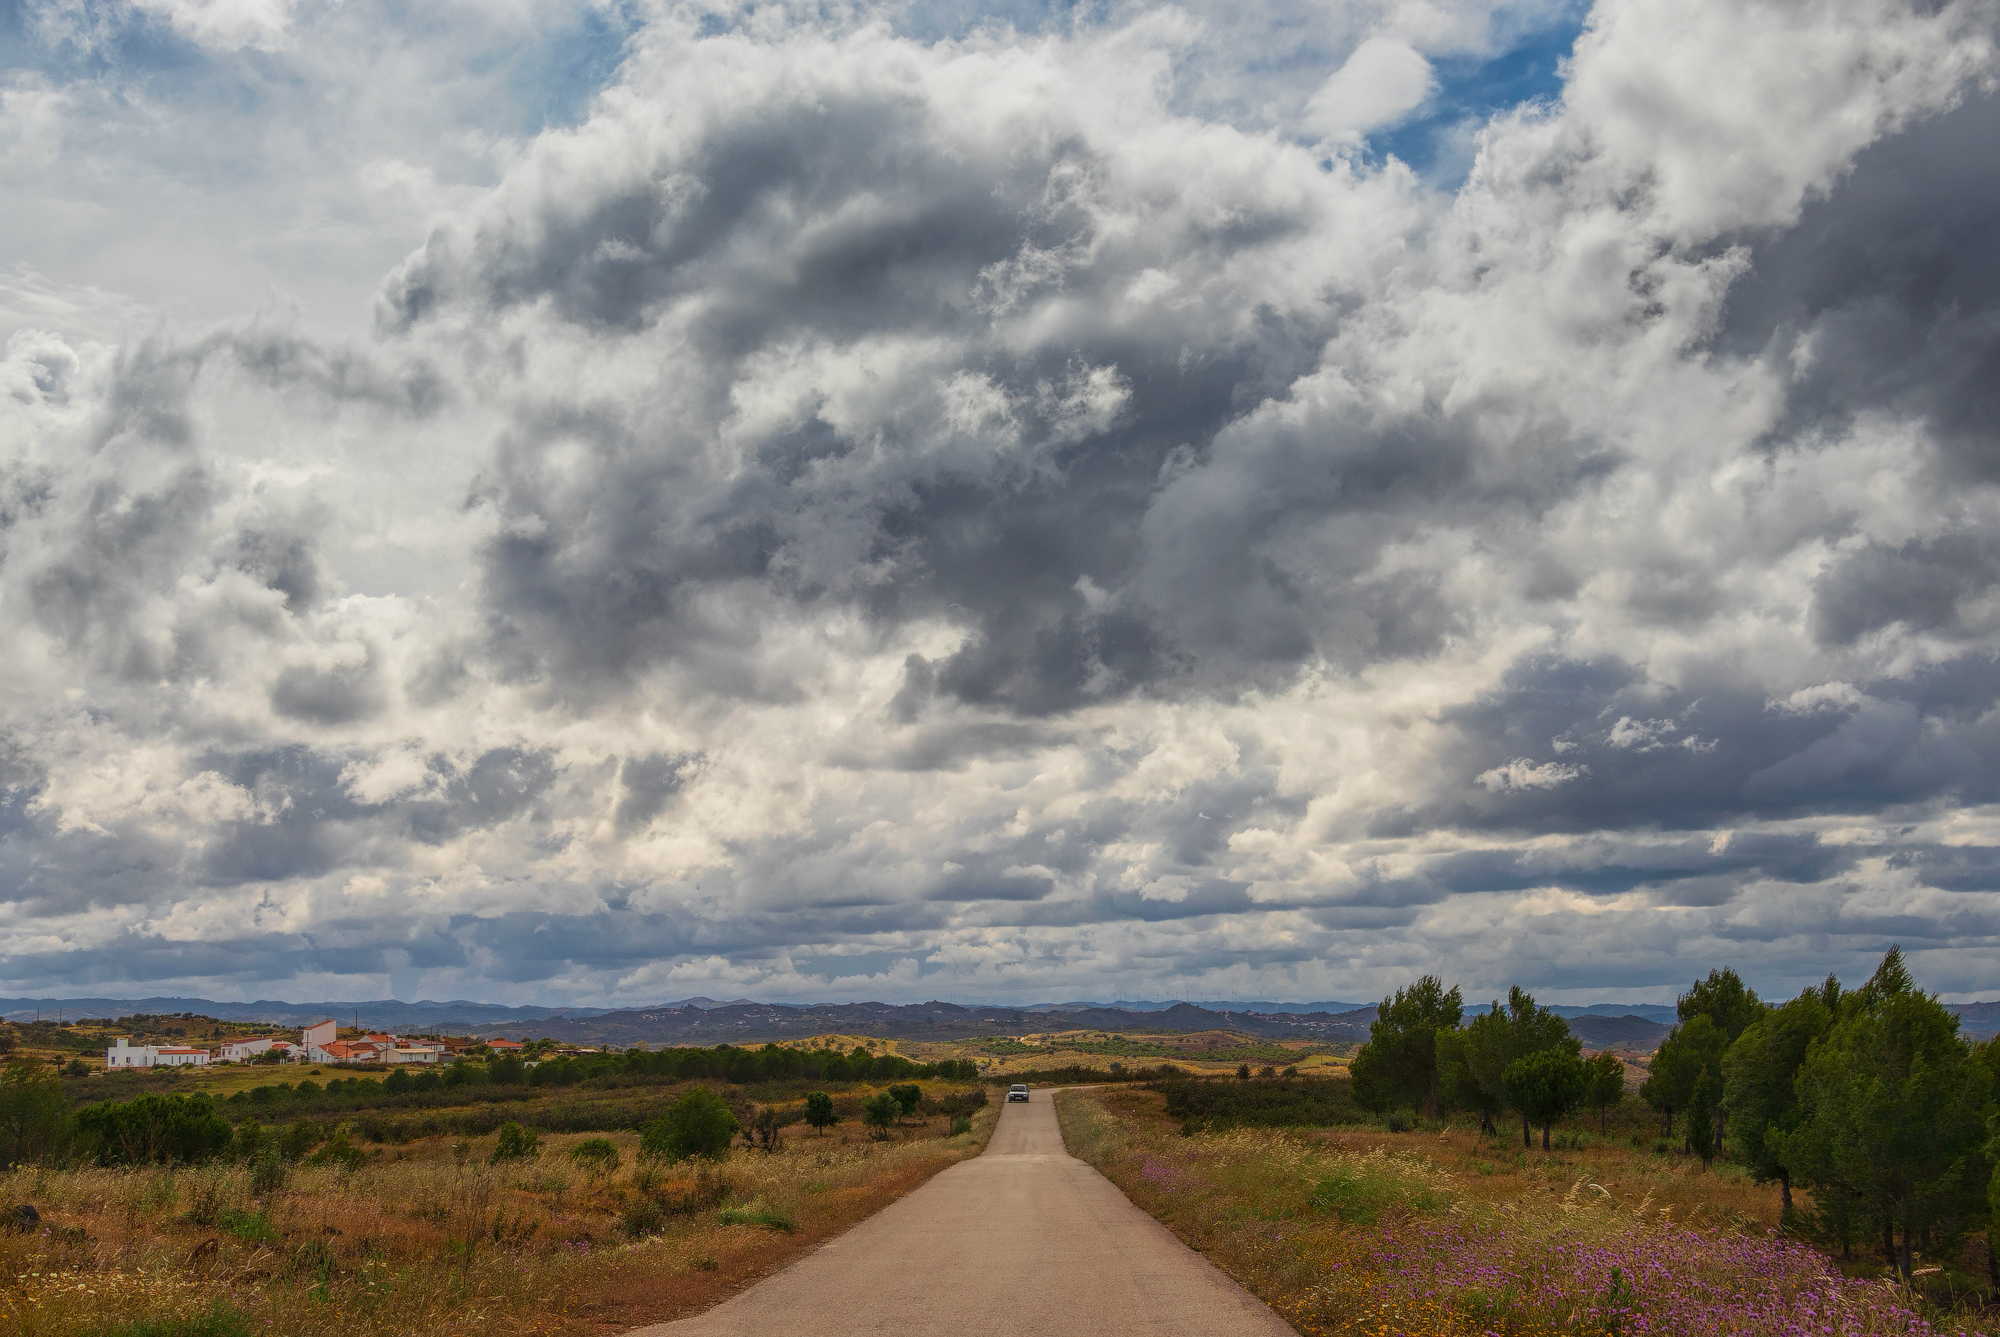
cloud, sky, daytime, nature, cumulus, natural landscape, road, natural environment, horizon, ecoregion, meteorological phenomenon, highland, tree, plain, landscape, infrastructure, grass, rural area, grassland, atmosphere, prairie, thoroughfare, sunlight, road surface, steppe, plant, field, meadow, asphalt, hill